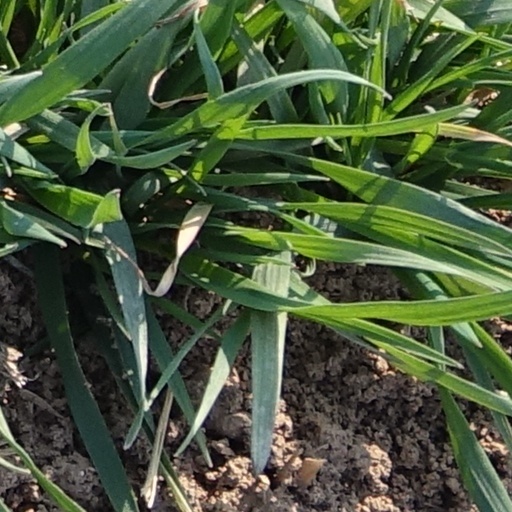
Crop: wheat